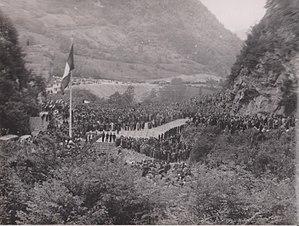
Pose de la première pierre du monument des maquis de l'Ain par Charles de Gaulle à Cerdon (Ain).
Le Mémorial des maquis de l'Ain et de la Résistance ou Mémorial du Val d'enfer, est un mémorial réunissant un monument commémoratif et un cimetière, situé à sur le territoire de la commune de Cerdon, dans l'Ain, en France.